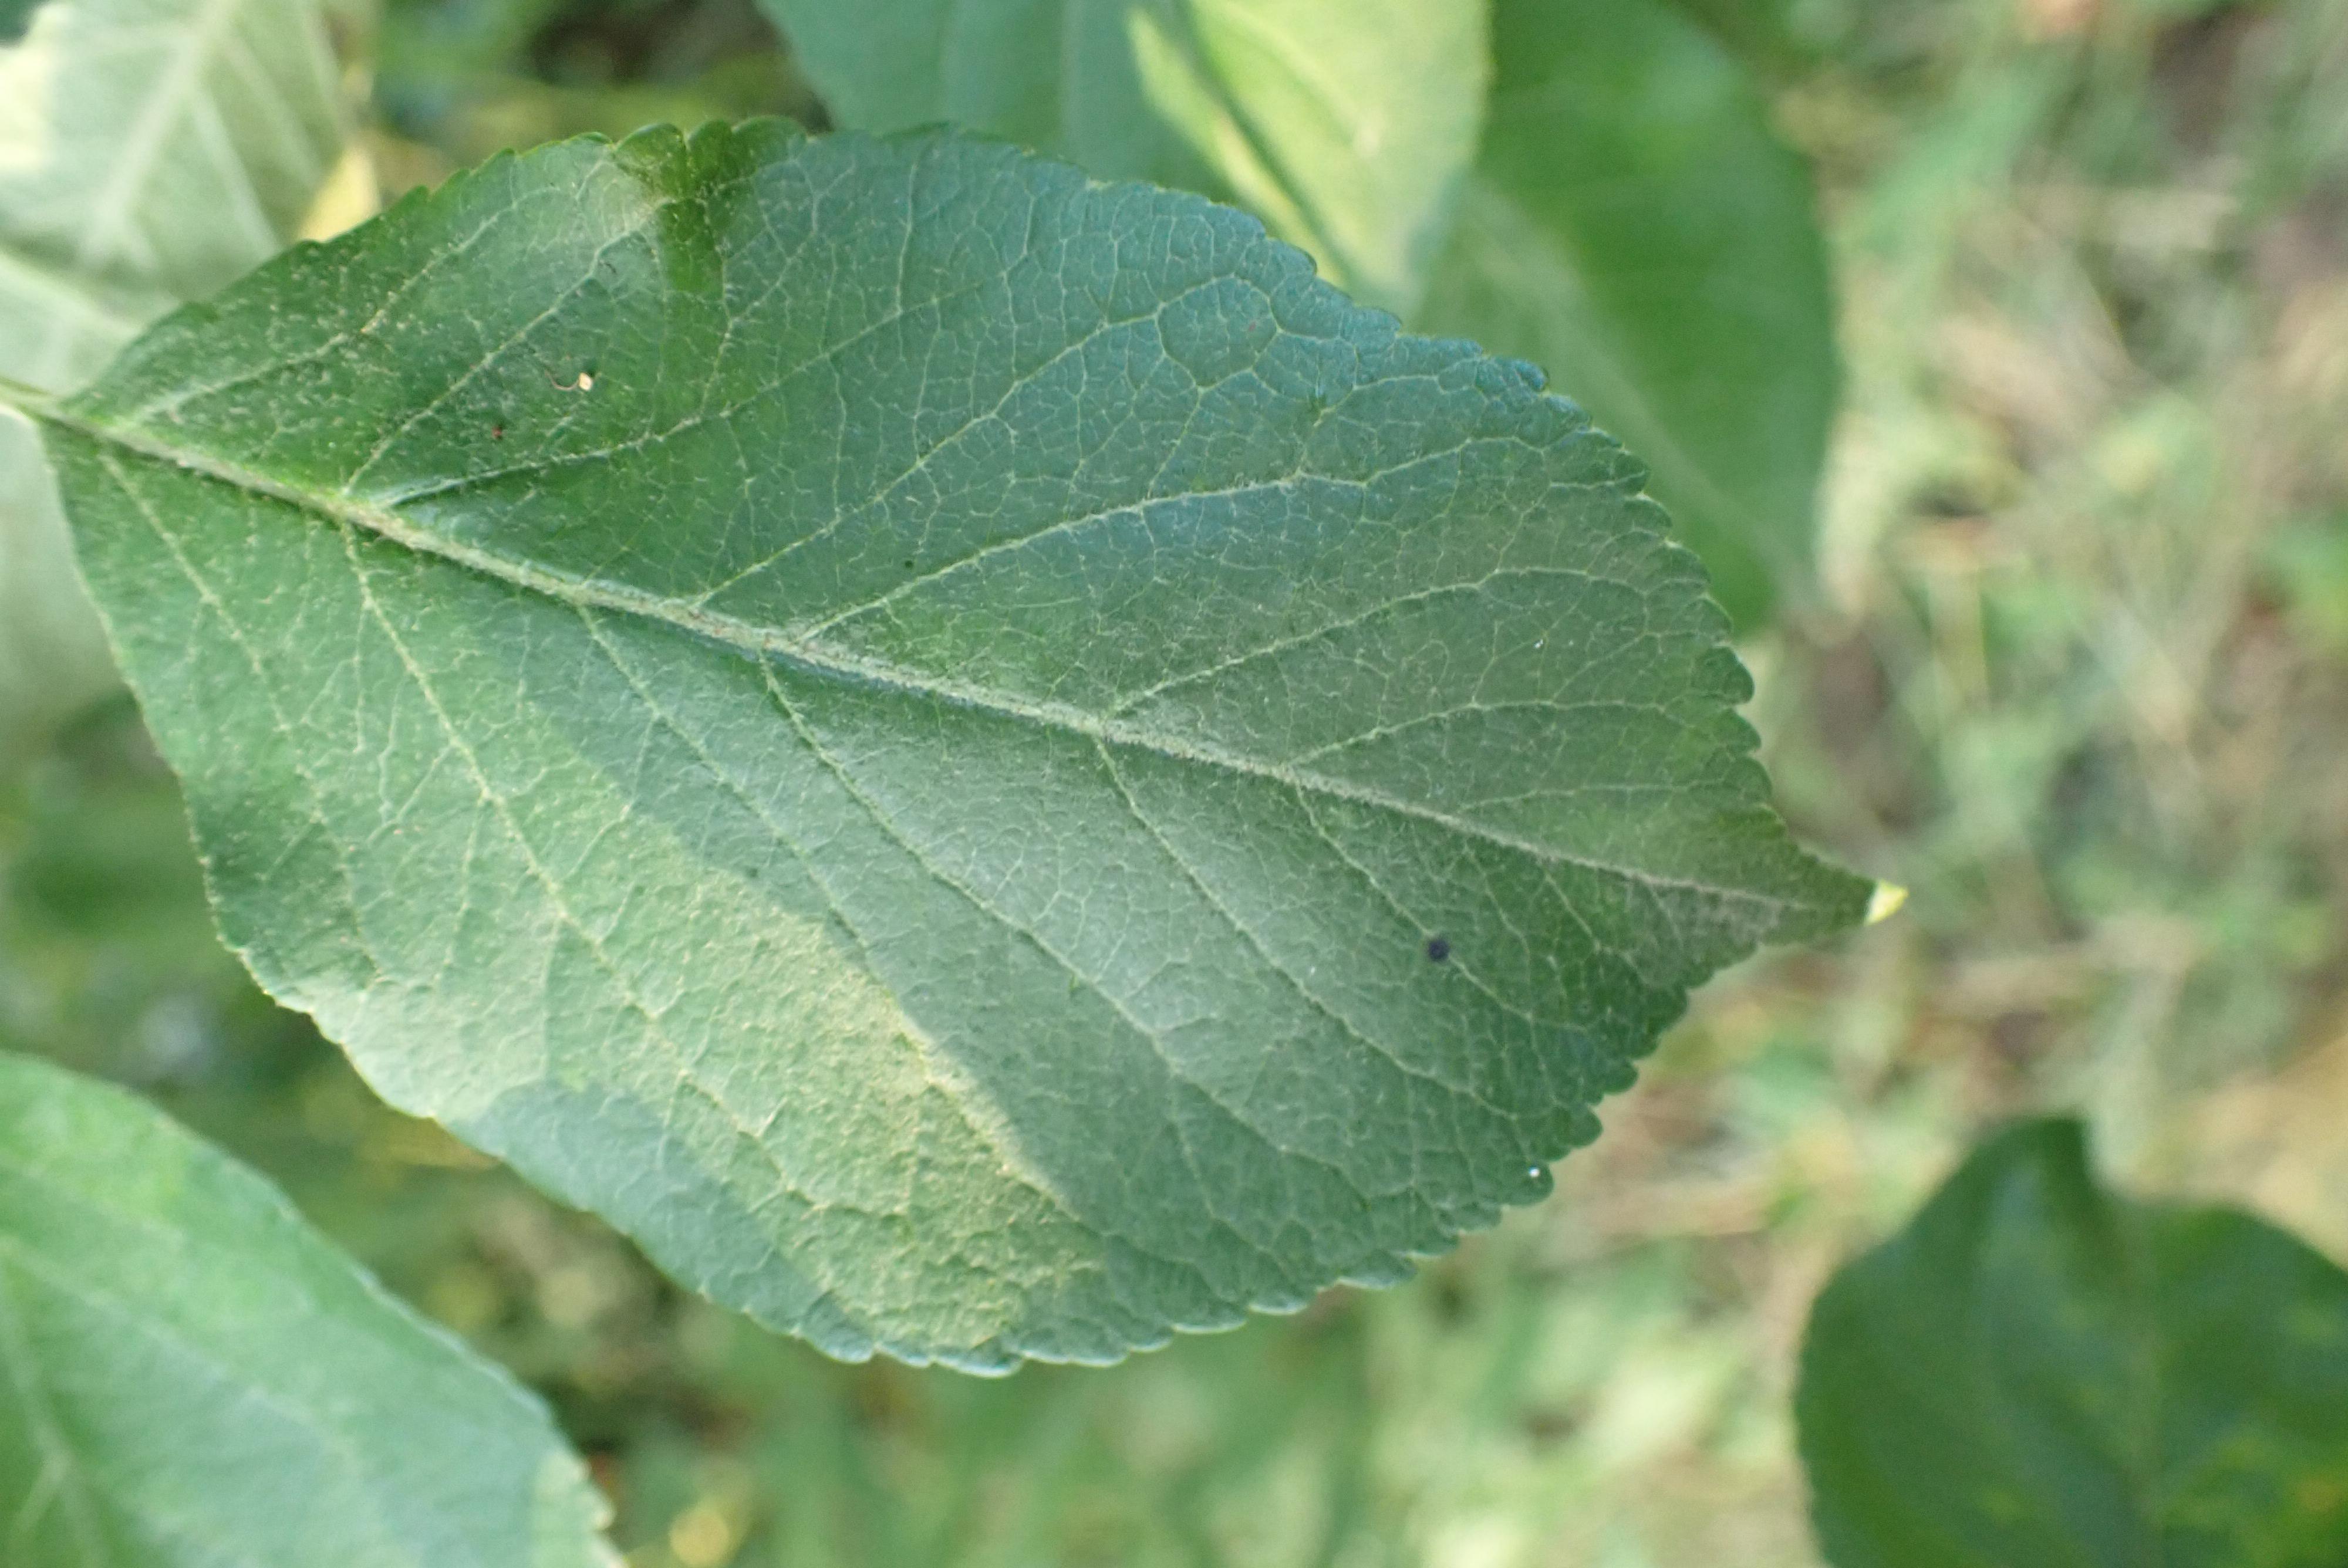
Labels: healthy